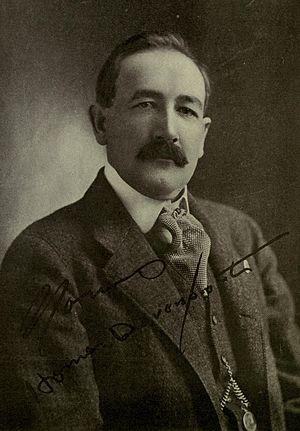
Homer Calvin Davenport est un caricaturiste, écrivain et éleveur de chevaux américain, né le 8 mars 1867 à Silverton et mort le 2 mai 1912 à New York.